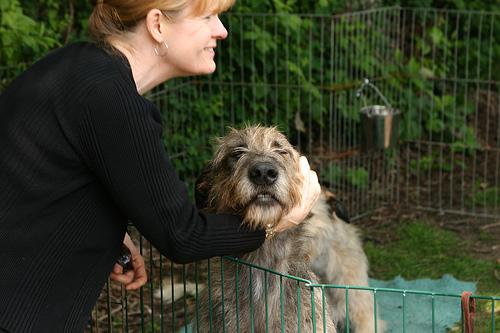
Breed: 224-n000039-Irish_wolfhound